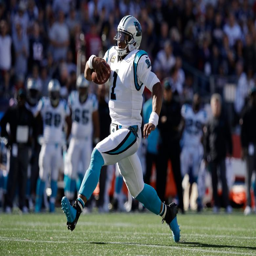
file -- in this file photo , runs during the second half of a football game against sports team